Roy Brown Jr.

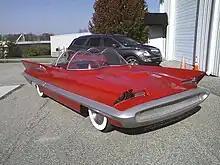
1955 Lincoln Futura, the later Batmobile

Ford next assigned Brown the task of designing a model that would appeal to buyers "with upscale tastes and mid-range budgets." Brown designed a car that "blared individuality." He rejected the tail fins prevalent in that era for rear lights shaped like boomerangs and gave the car a unique vertical front grille. According to Thomas E. Bonsall's book, "Disaster in Dearborn" (2002), it was assistant stylist Bob "Robin" Jones who suggested a vertical motif for the front end of the "E-car".